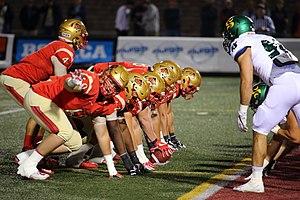
Match de football entre le Rouge et Or et Vert &amp
Le Rouge et Or est le nom porté par toutes les équipes sportives d'élite de l'Université Laval. Les matchs disputés et les compétitions ont lieu principalement au Pavillon de l'éducation physique et des sports de l'Université Laval.